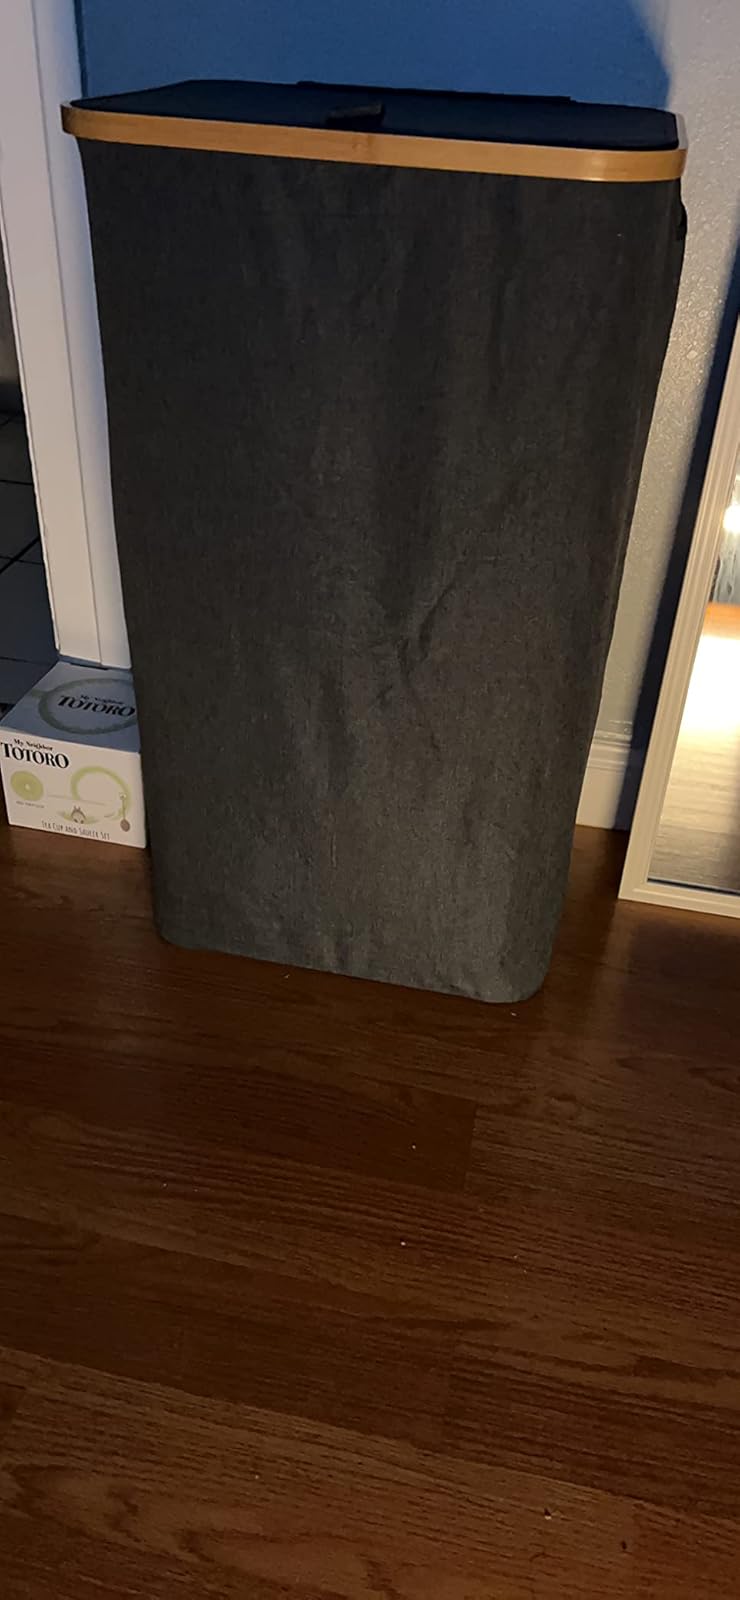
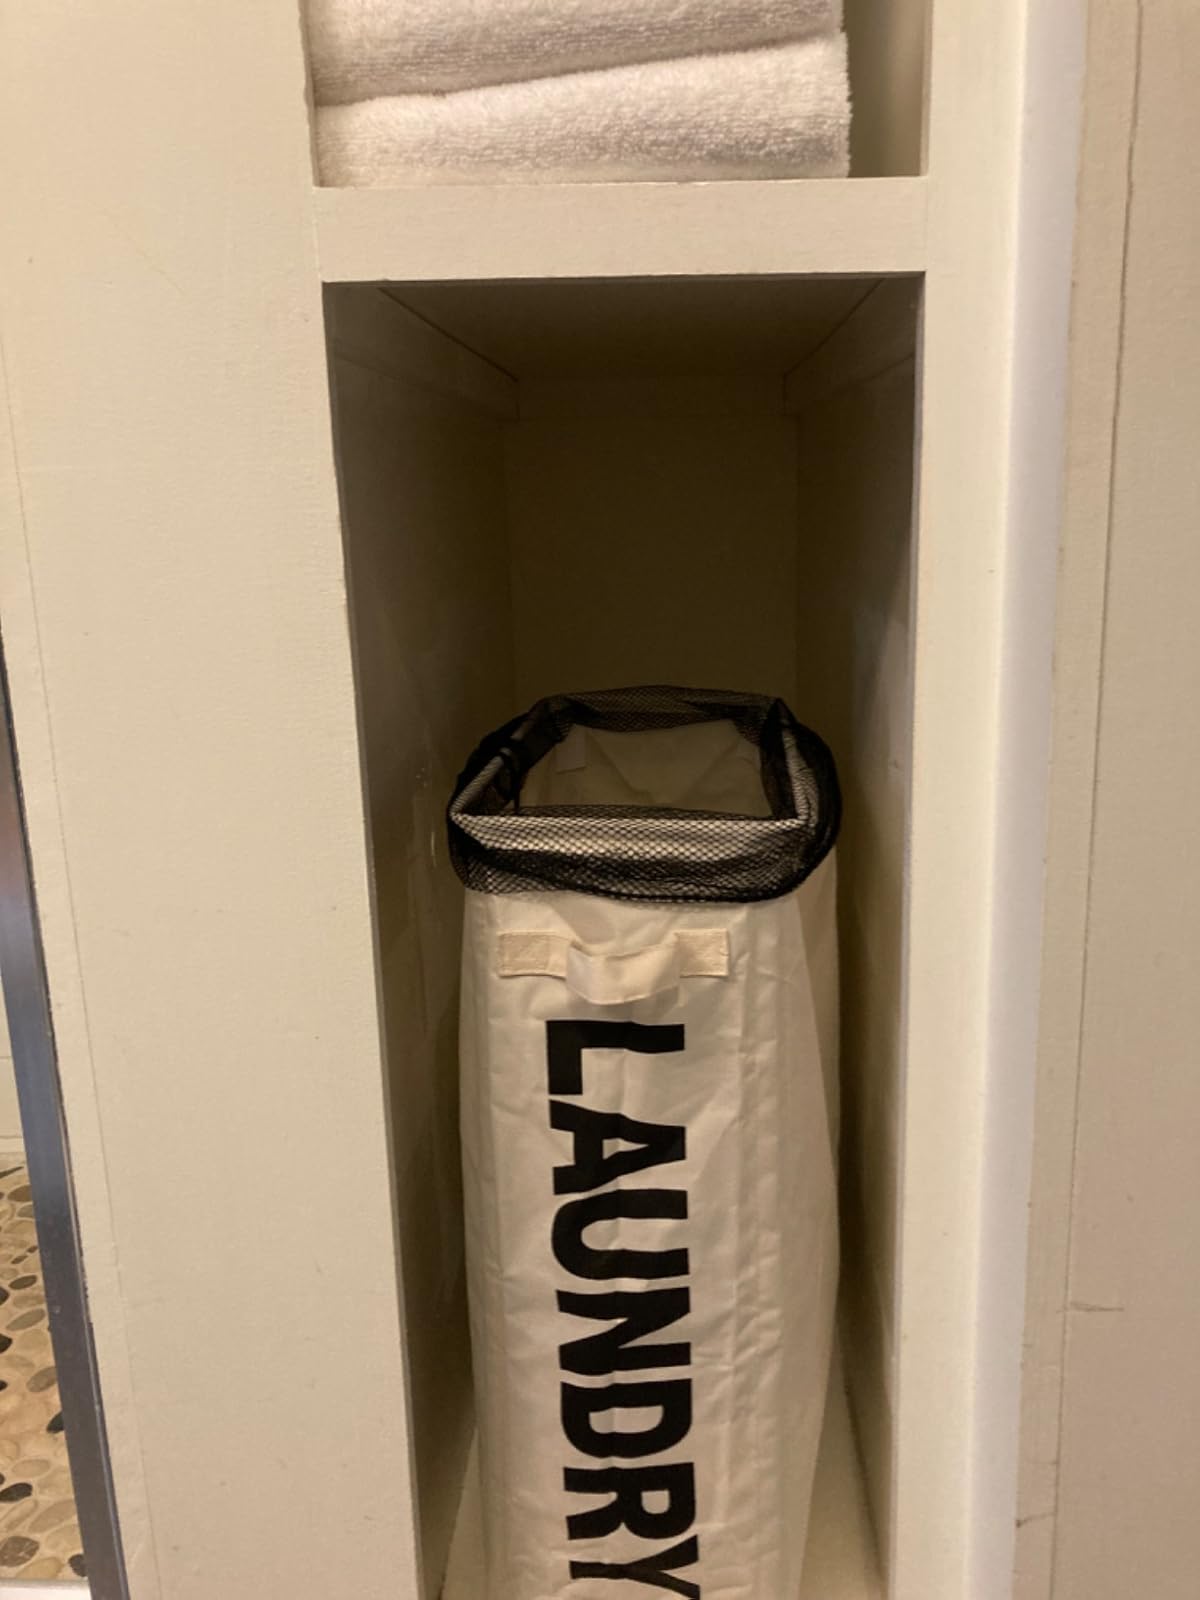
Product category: items_hamper
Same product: no